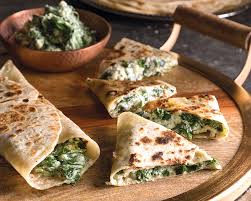
Yemek: gozleme